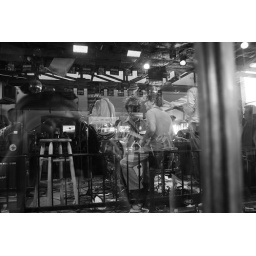
Through a window at a bar in Austin, Tx. SxSW March 2007